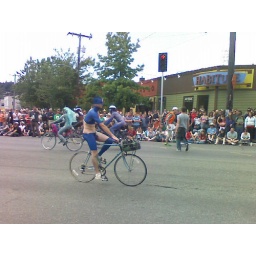
This boy in blue was HOTTTTTT!